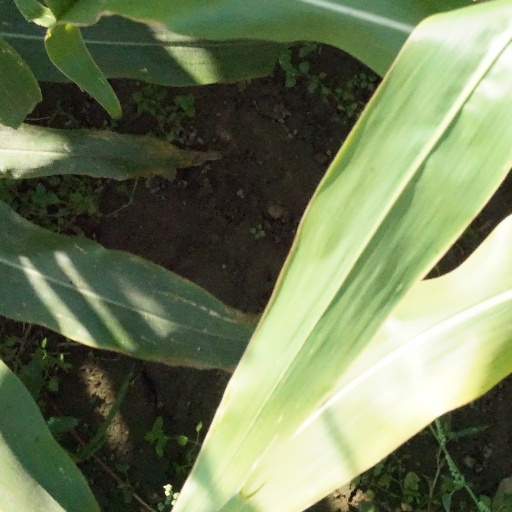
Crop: maize; corn